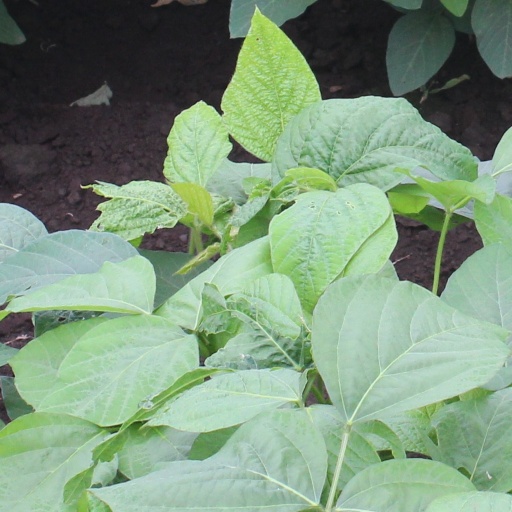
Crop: soybean